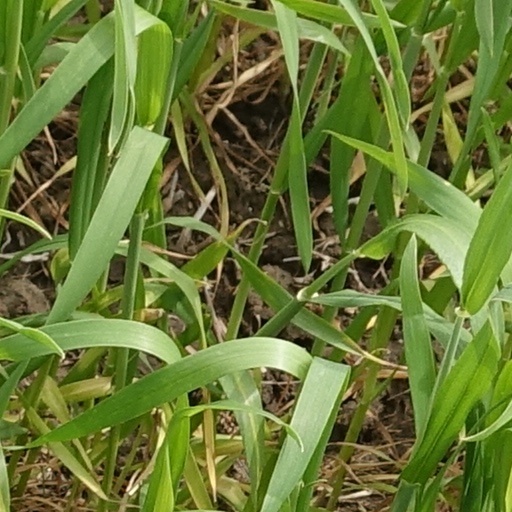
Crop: wheat